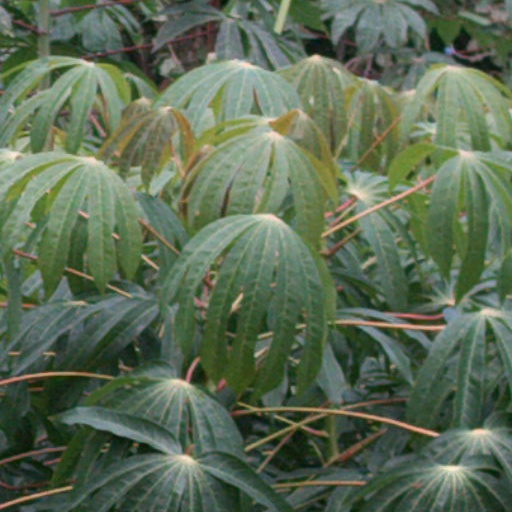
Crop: cassava